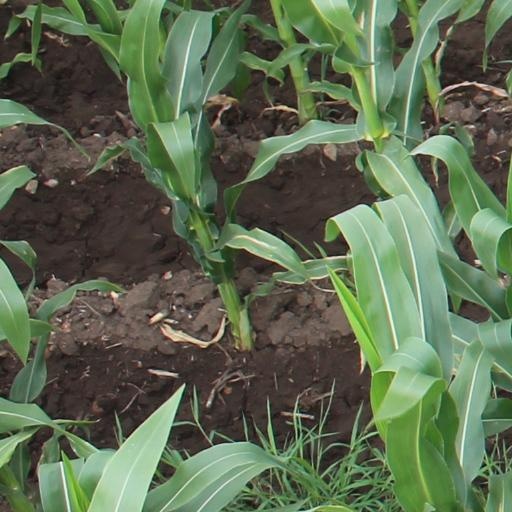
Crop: maize; corn